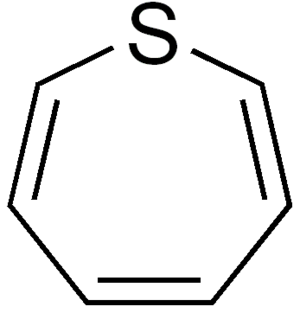
Une thiépine est un hétérocycle à sept atomes non saturé, comportant un atome de soufre et six atomes de carbone.